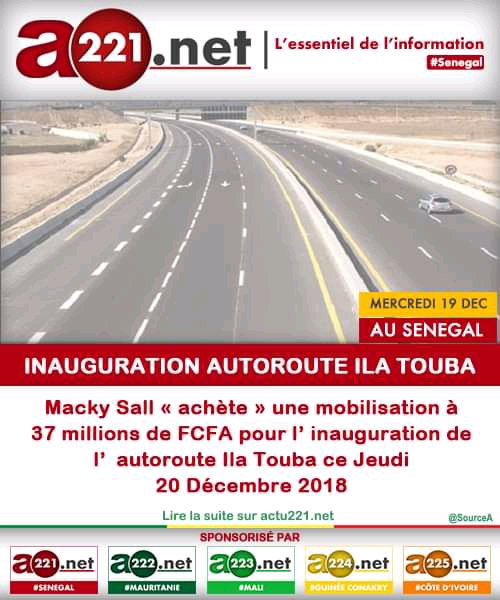
Maa ngi gis ci nataal bi benn "affaire" , benn tali. Ñuŋ ko tuddee ilaa Tuubaa, otorut ilaa Tuubaa boo xam si ne Maki Sall moo ko liggéey mu war ci fayaat ; Senegaal war ci fayaat 37 milliards. Mu nekk otorut Ilaa Tuubaa.